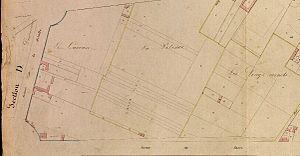
Paris, porte Maillot, plan cadastral de la section B, dite des Thermes,(1825)
Sablonville est un quartier de la commune de Neuilly-sur-Seine, dans les Hauts-de-Seine correspondant à l'emplacement de l'ancien parc des Sablons, à l'extrémité est de la ville actuelle limitrophe de Paris et du Boulevard périphérique. Il s'étend entre le bois de Boulogne, le marché, le parc de Neuilly et la porte Maillot.